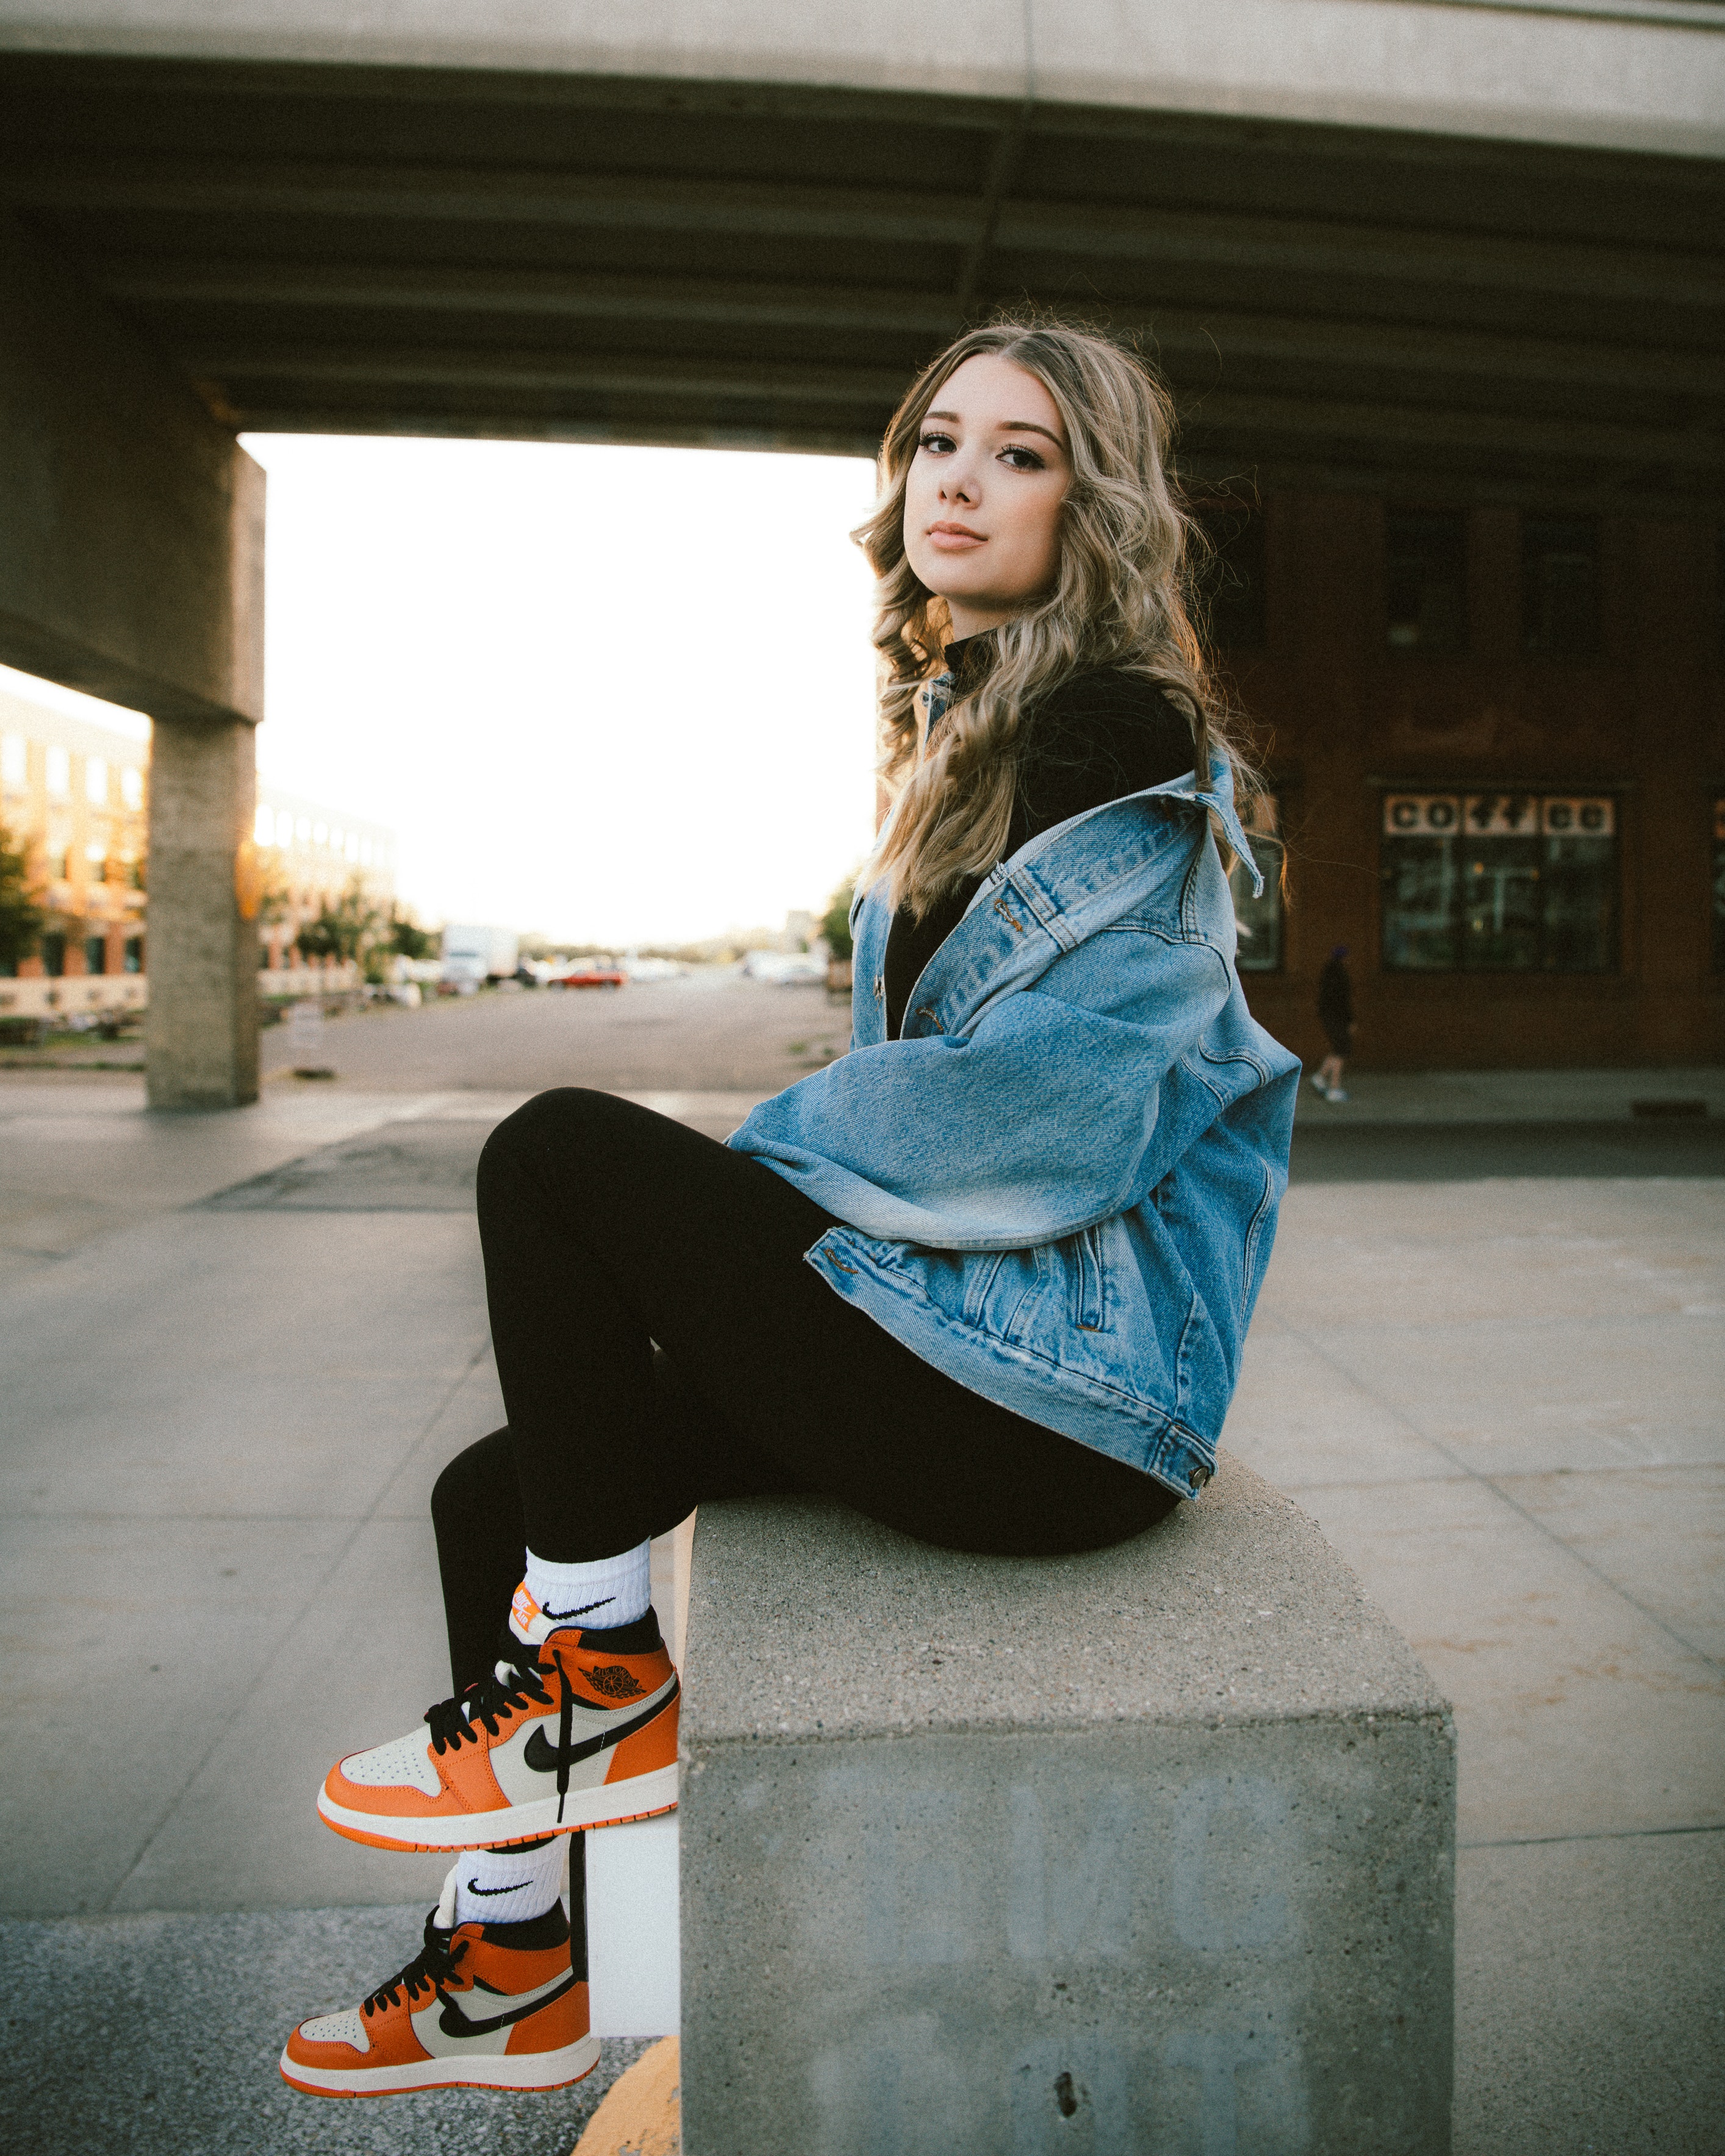
woman, hairstyle, street fashion, flash photography, knee, waist, thigh, wall, happy, denim, plaid, sneakers, fashion design, leisure, t shirt, Tints and shades, black hair, sportswear, long hair, beauty, electric blue, human leg, asphalt, fun, boot, brown hair, eyewear, pattern, sitting, road, bag, fashion model, fashion accessory, street, portrait photography, fur, photo shoot, tights, top, ankle